John G. Matteson

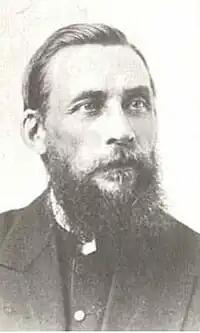

John G. Matteson (born Johan Gottlieb Mathiasen; May 1, 1835 – March 30, 1896) was a Seventh-day Adventist minister, evangelist, teacher, and missionary in Scandinavia, as well as a musician who edited and published the first Danish-Norwegian songbook.